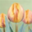
Label: tulip